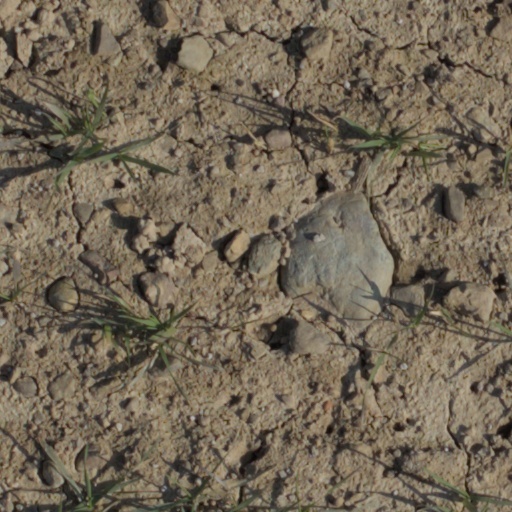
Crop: wheat